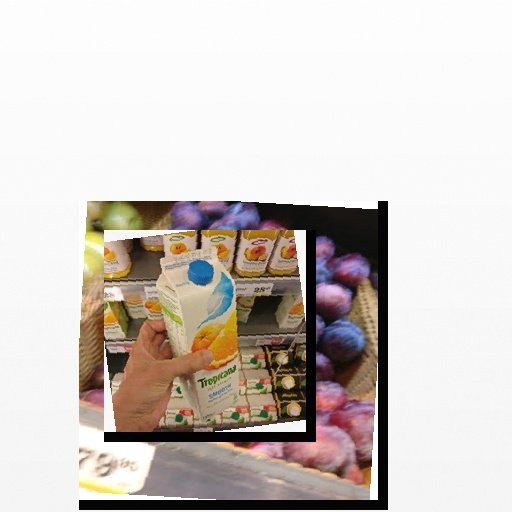
Food items: mixed_juice, plum